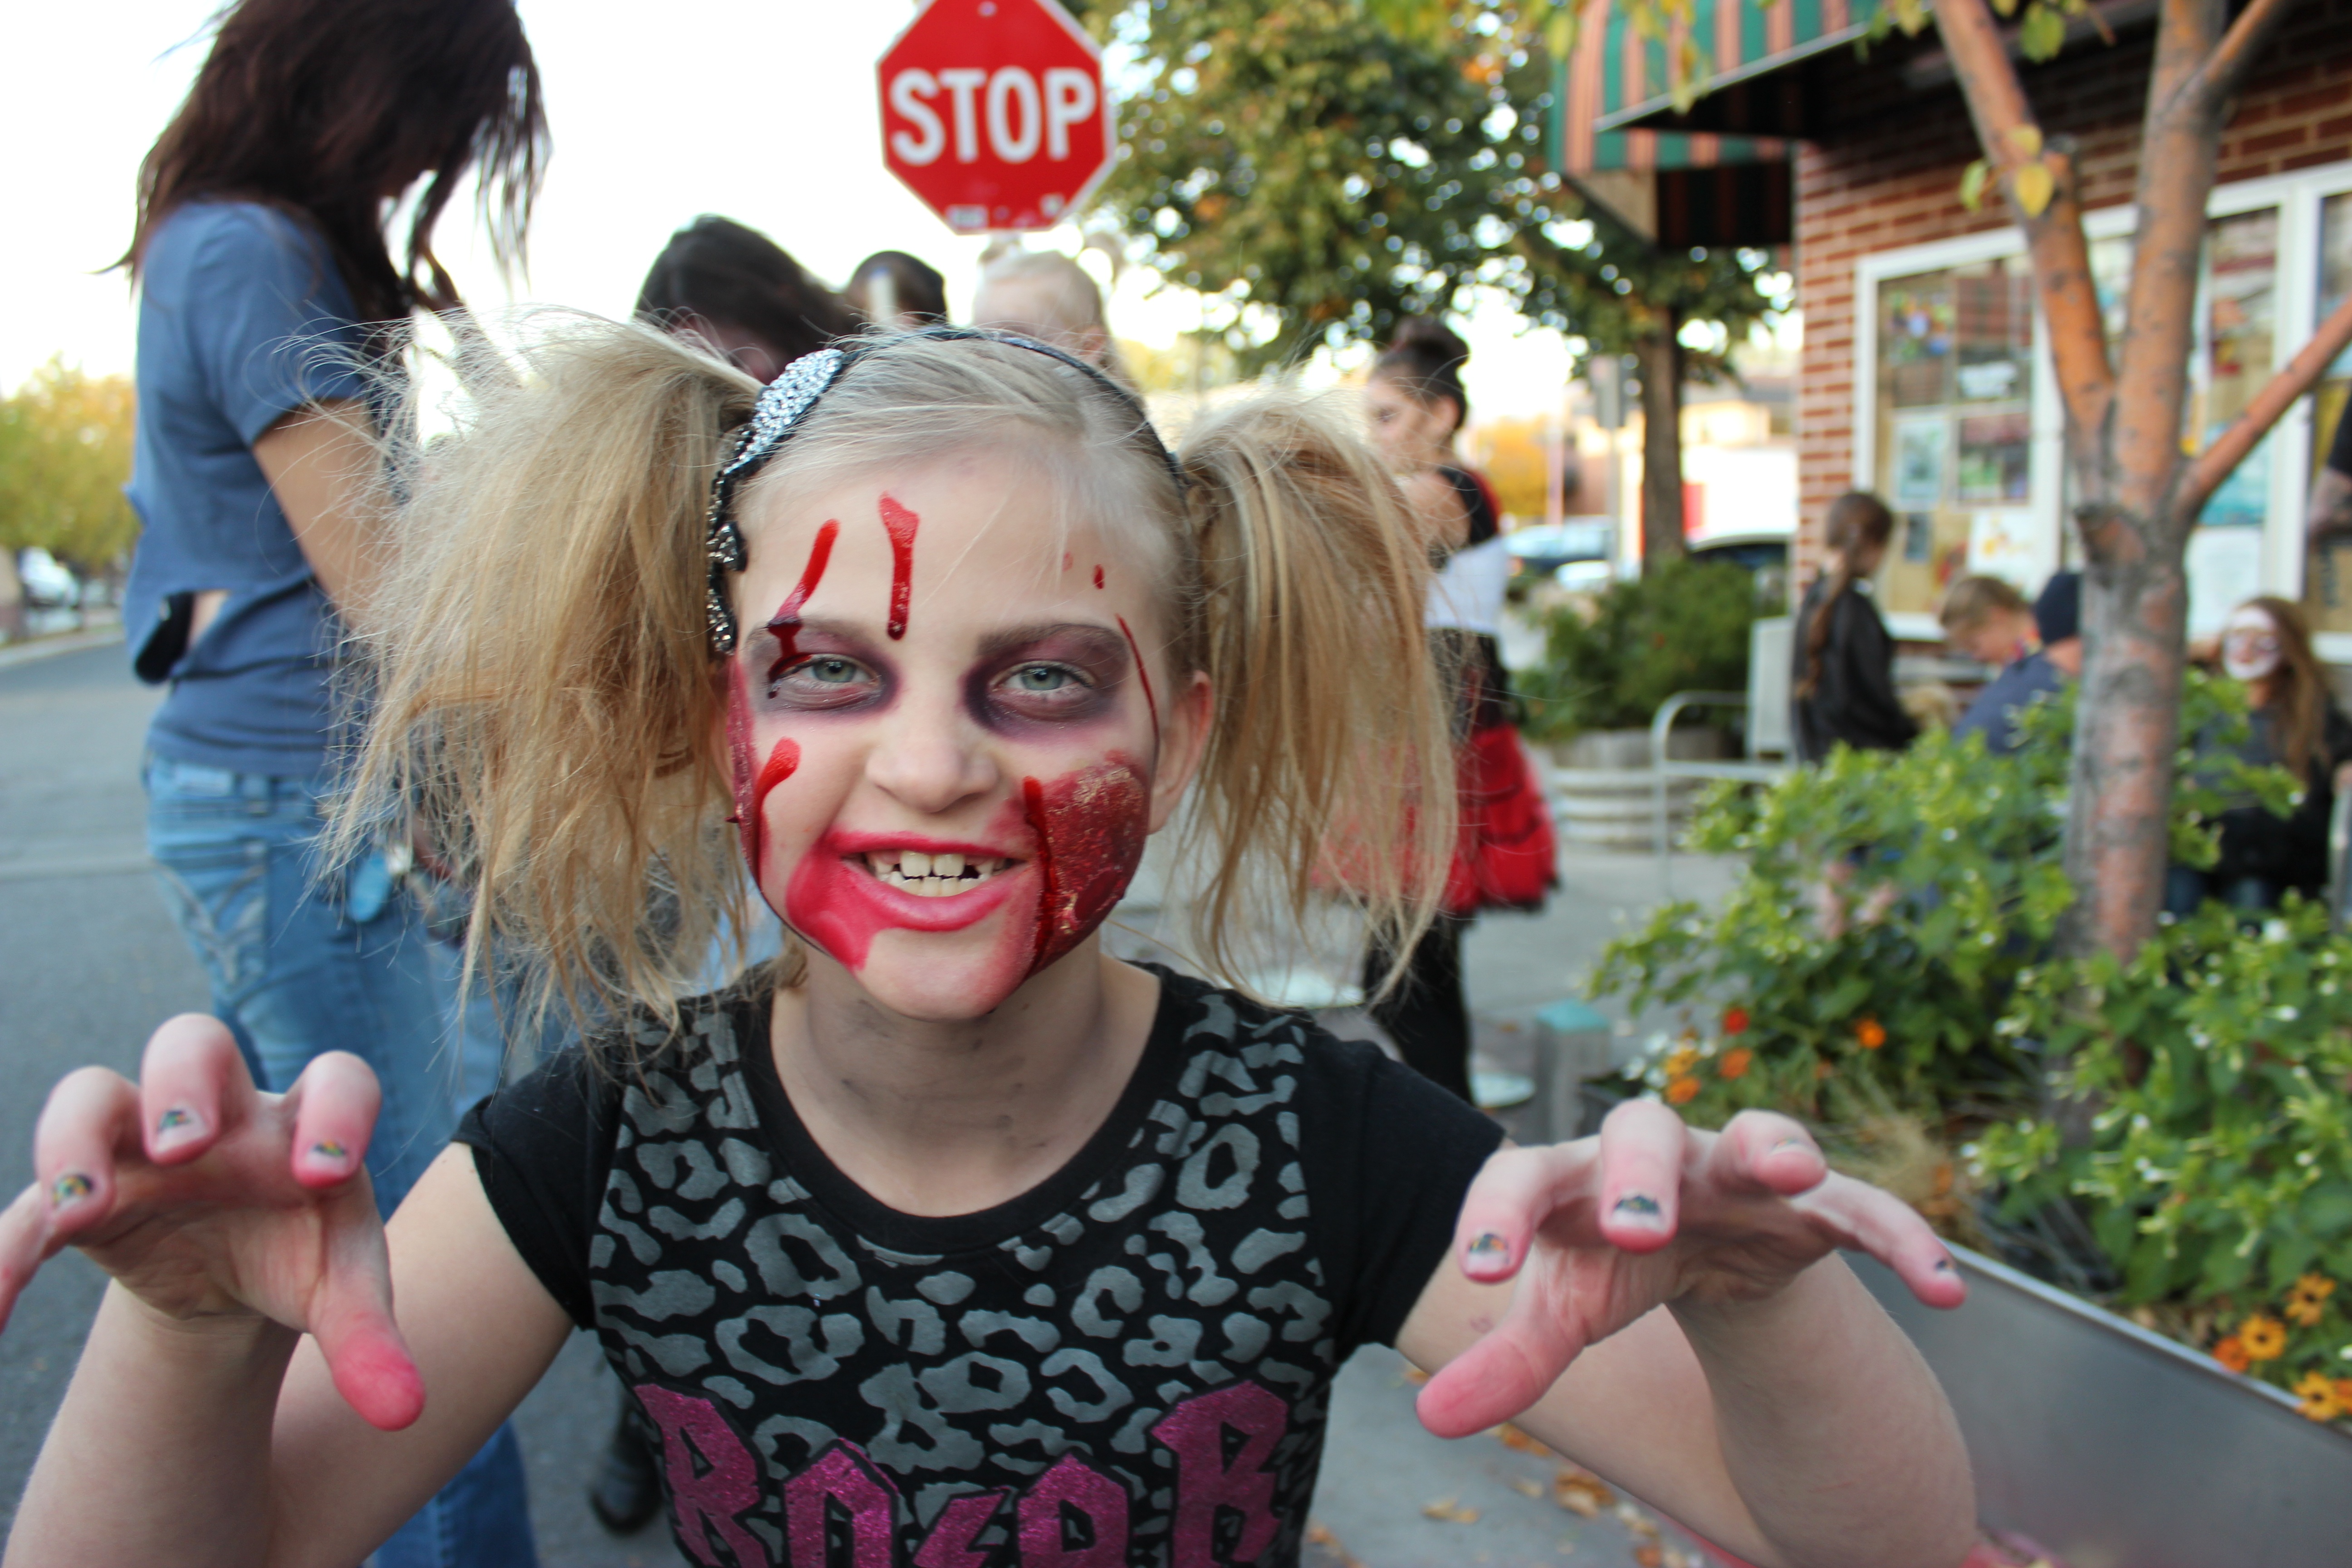
person, girl, cute, female, young, halloween, make up, face, festival, zombie